Ingles Bottom Archeological Sites

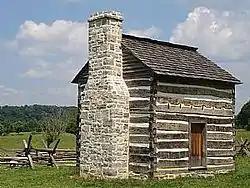
Reproduction at the Ingles cabin site

Ingles Bottom Archeological Sites is a set of archaeological sites, and national historic district located along the New River near Radford, Montgomery County, Virginia. The district encompasses a variety of archaeological sites relating to human occupation from 8000 B.C. to the present. It includes the site of a log cabin built about 1762, as the home of William Ingles (1729-1782) and his wife Mary Draper Ingles (1732-1815). The property also includes the site of a stable, the Ingles family cemetery, a tannery, a blacksmith shop, and the Ingles Ferry Tavern.